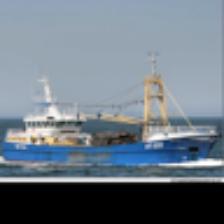
Label: NonHuman